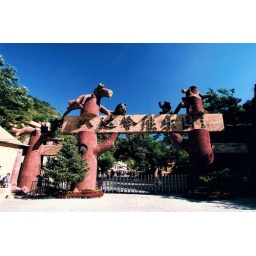
The entrance of a bear reservation park beneath the great wall of Badaling